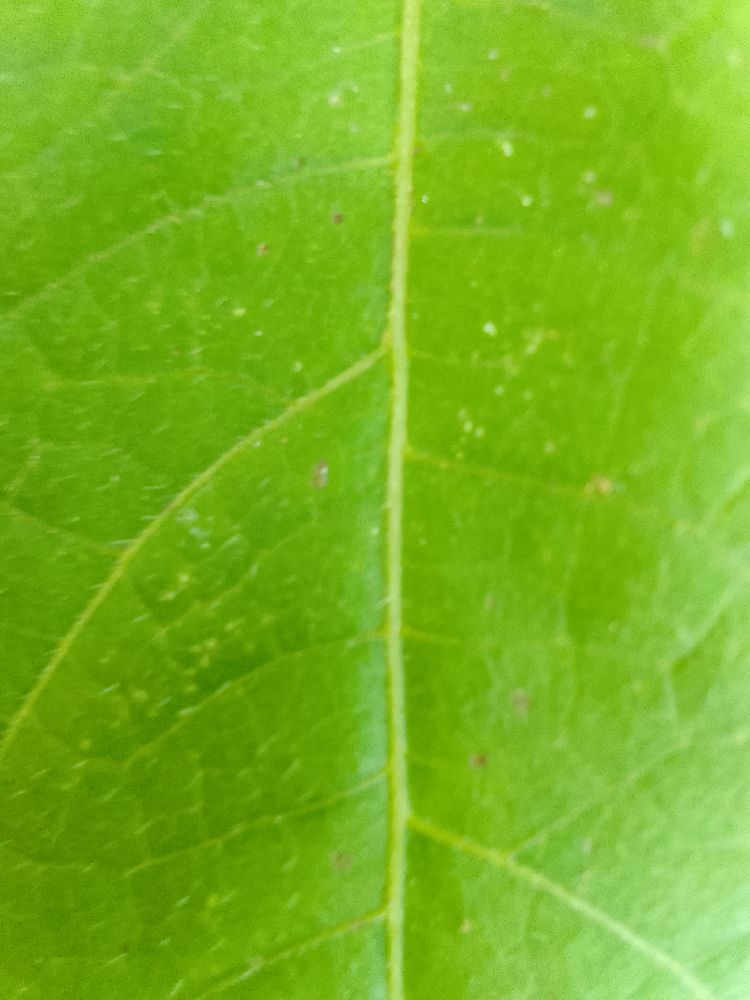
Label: healthy